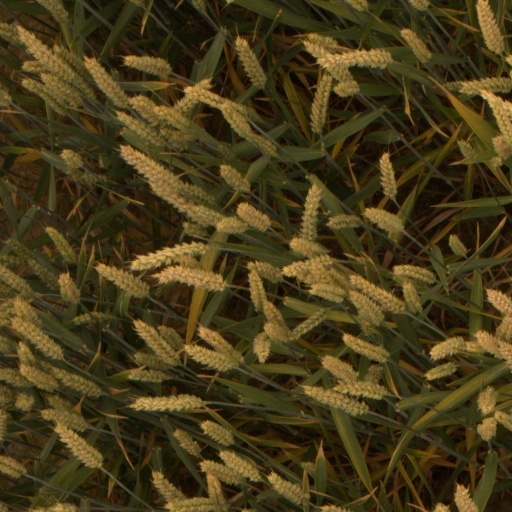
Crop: wheat